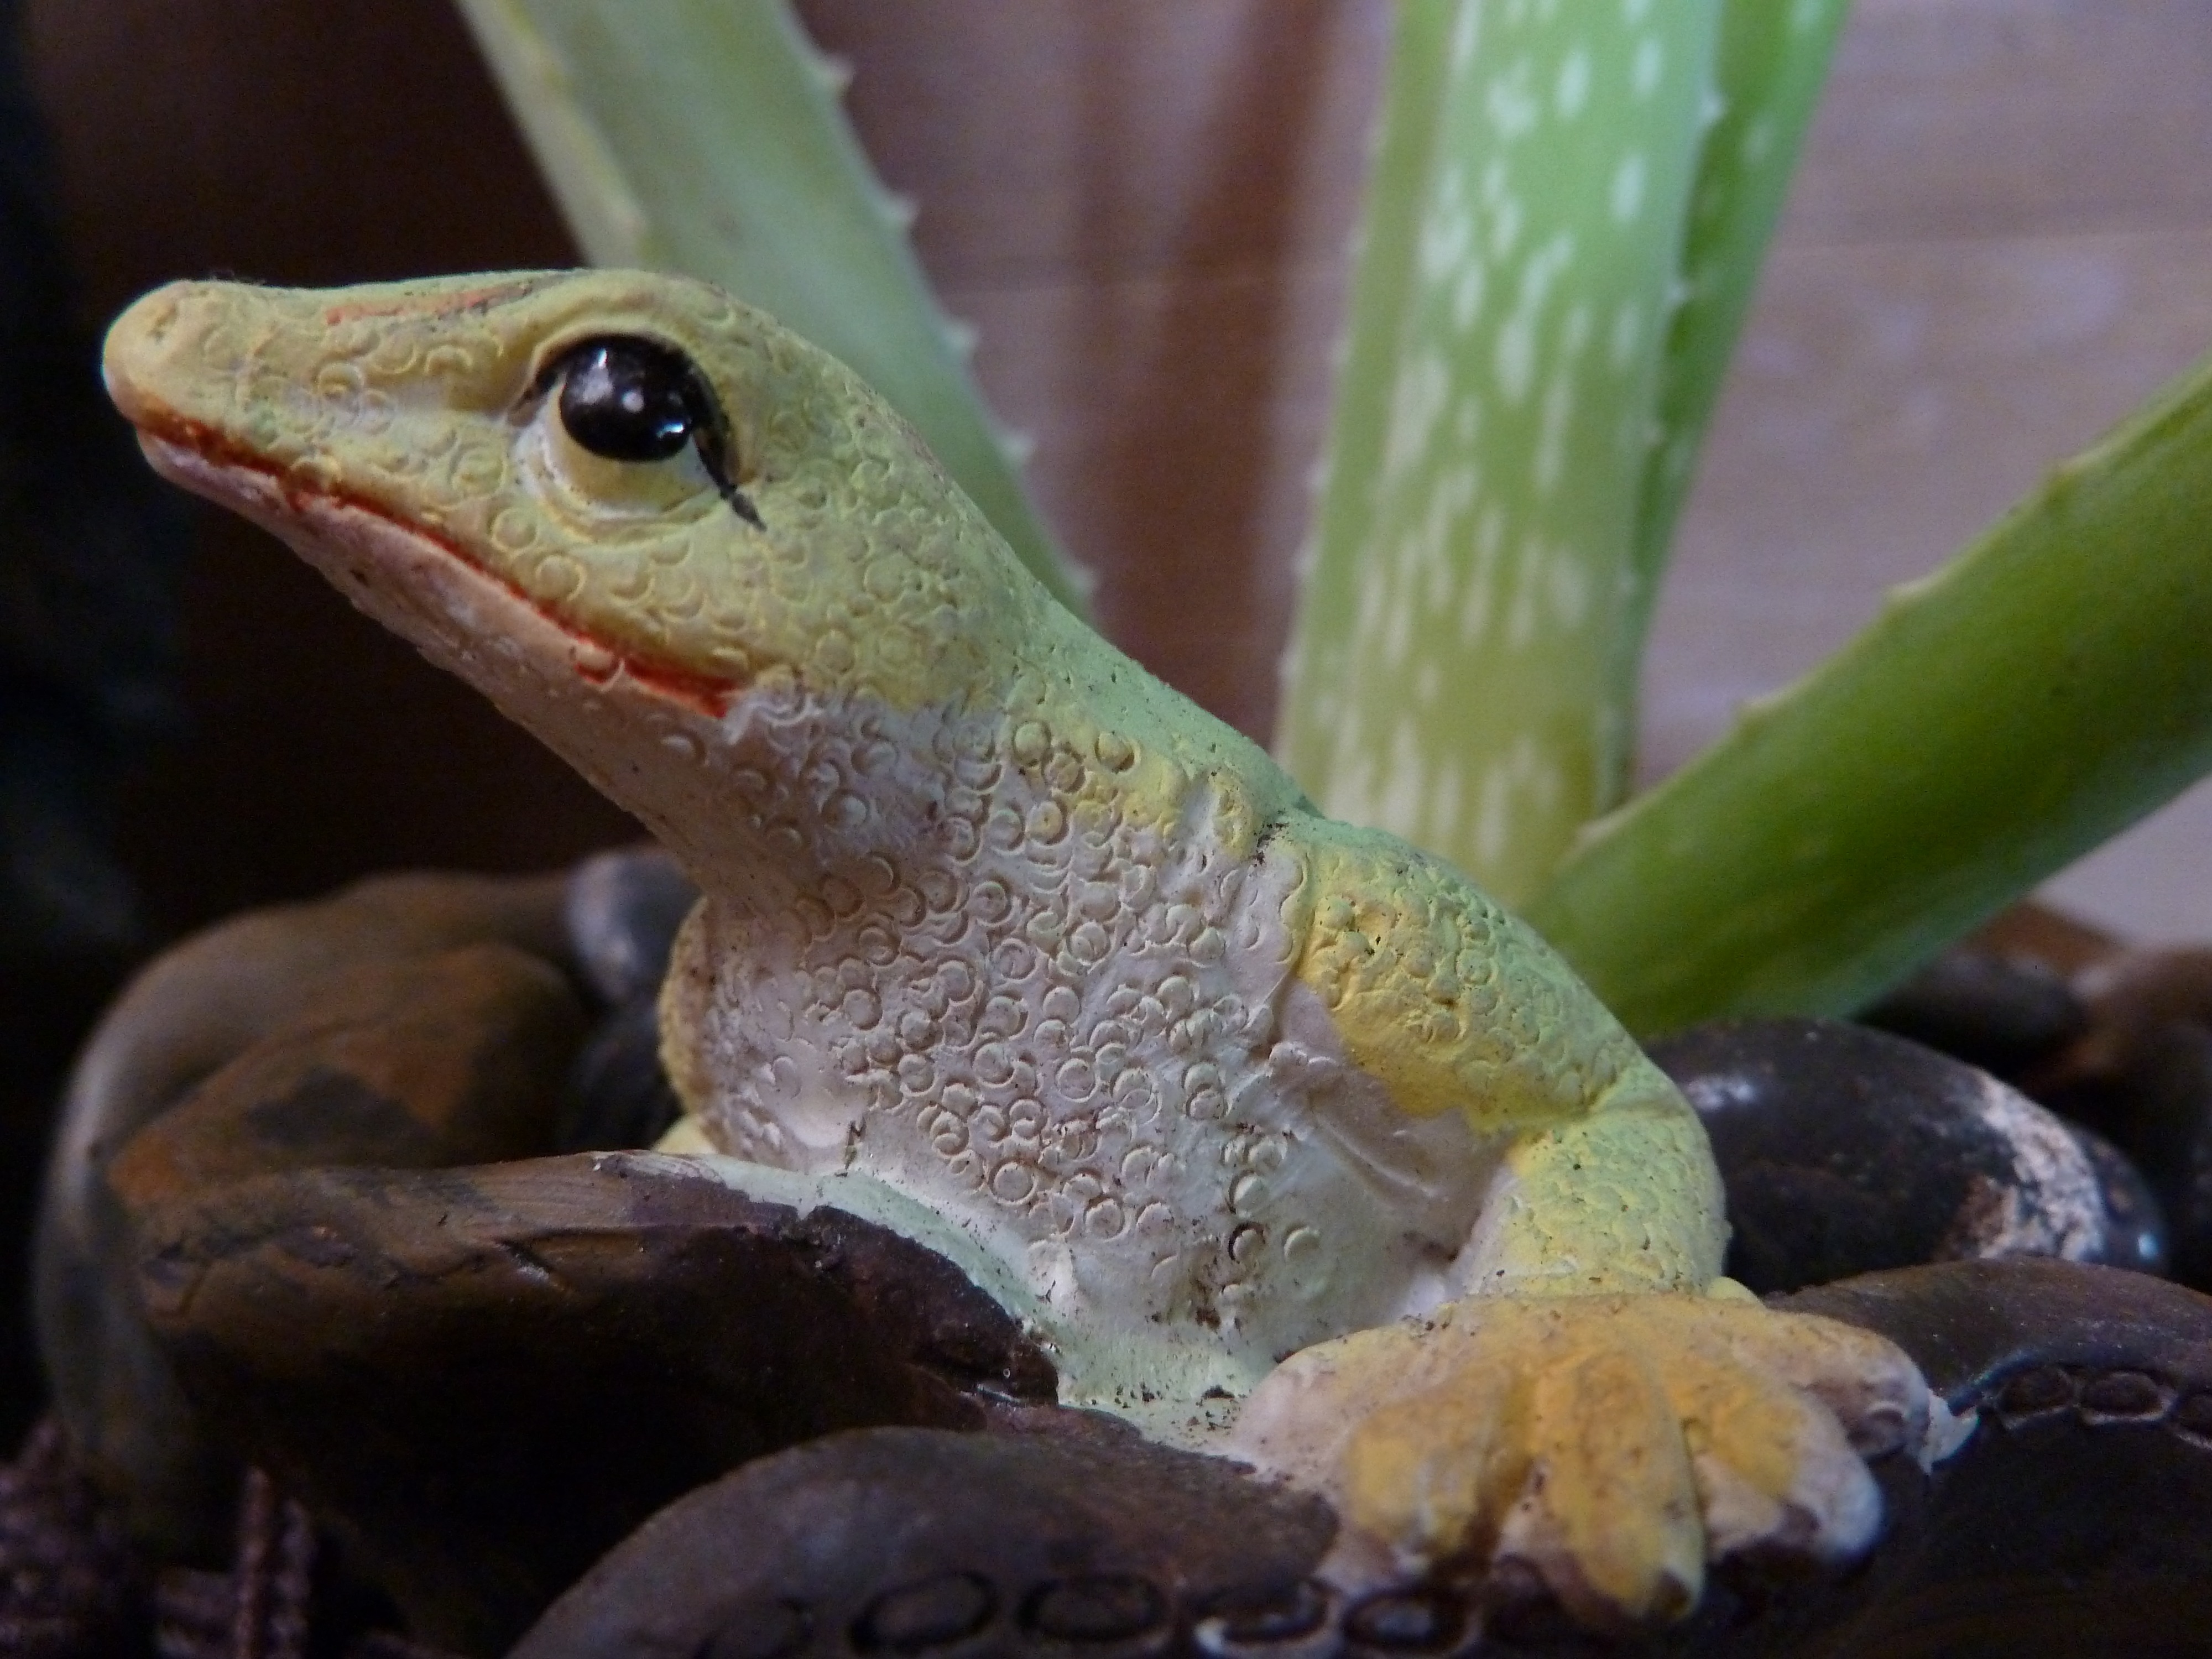
plant, pot, wildlife, botany, reptile, amphibian, fauna, lizard, gecko, close up, sculpture, aloe, vertebrate, macro photography, agamidae, aloe vera, dactyloidae, scaled reptile, stony lizard